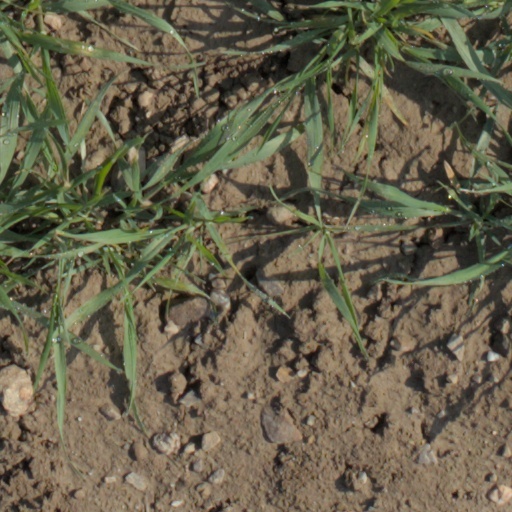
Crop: wheat